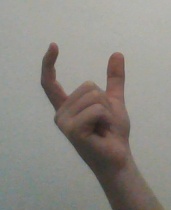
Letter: nun